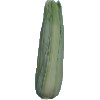
Label: corn_husk